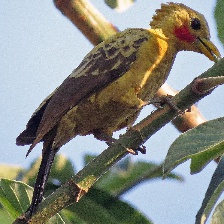
Species: CREAM COLORED WOODPECKER
Scientific name: CELEUS FLAVUS